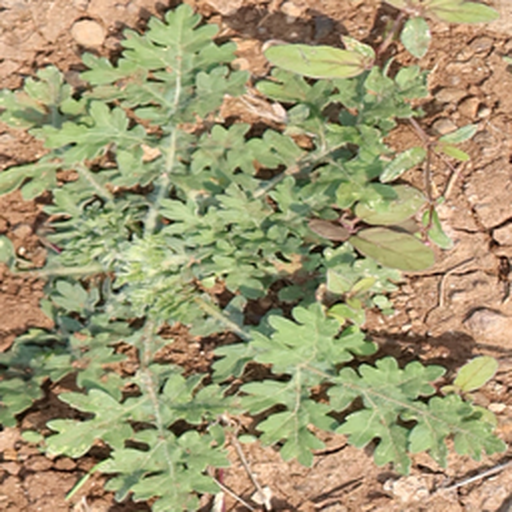
Weed species: Gajar_gavat_(Parthenium hysterophorus)